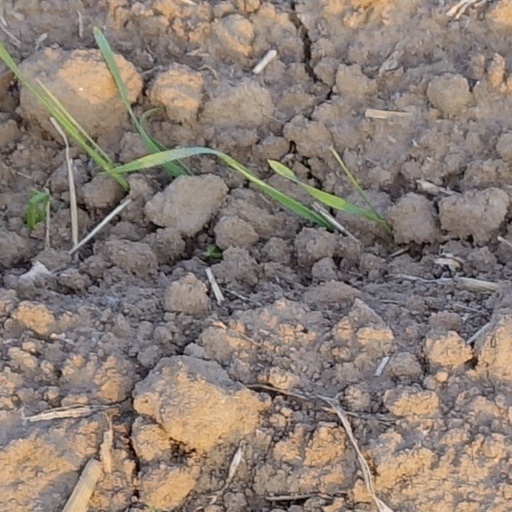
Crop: wheat